Order of the Arrow honors and awards

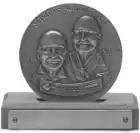

The Distinguished Service Award (DSA) is an award for those who have rendered distinguished and outstanding service to the OA on a sectional, regional, or national basis over a period of many years.